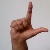
The image shows a hand gesture representing the letter 'L' in Indian Sign Language.